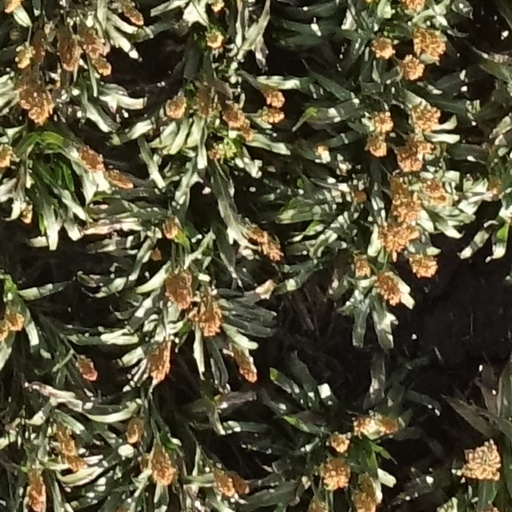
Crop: sorghum